Massive open online course

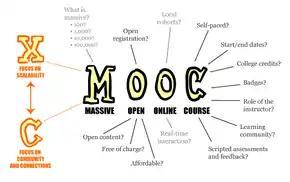
Poster, entitled "MOOC, every letter is negotiable", exploring the meaning of the words "massive open online course"

A massive open online course (MOOC ) or an open online course is an online course aimed at unlimited participation and open access via the Web. In addition to traditional course materials, such as filmed lectures, readings, and problem sets, many MOOCs provide interactive courses with user forums or social media discussions to support community interactions among students, professors, and teaching assistants (TAs), as well as immediate feedback to quick quizzes and assignments. MOOCs are a widely researched development in distance education, first introduced in 2008, that emerged as a popular mode of learning in 2012, a year called the "Year of the MOOC".